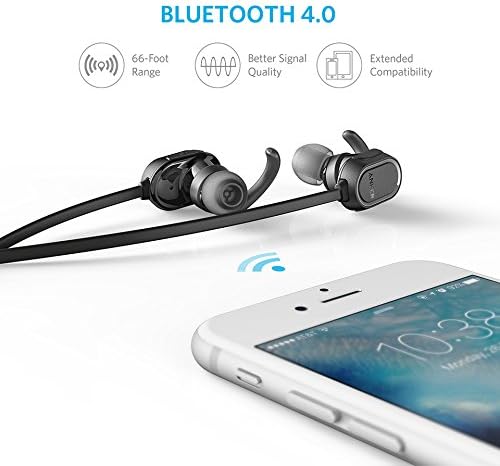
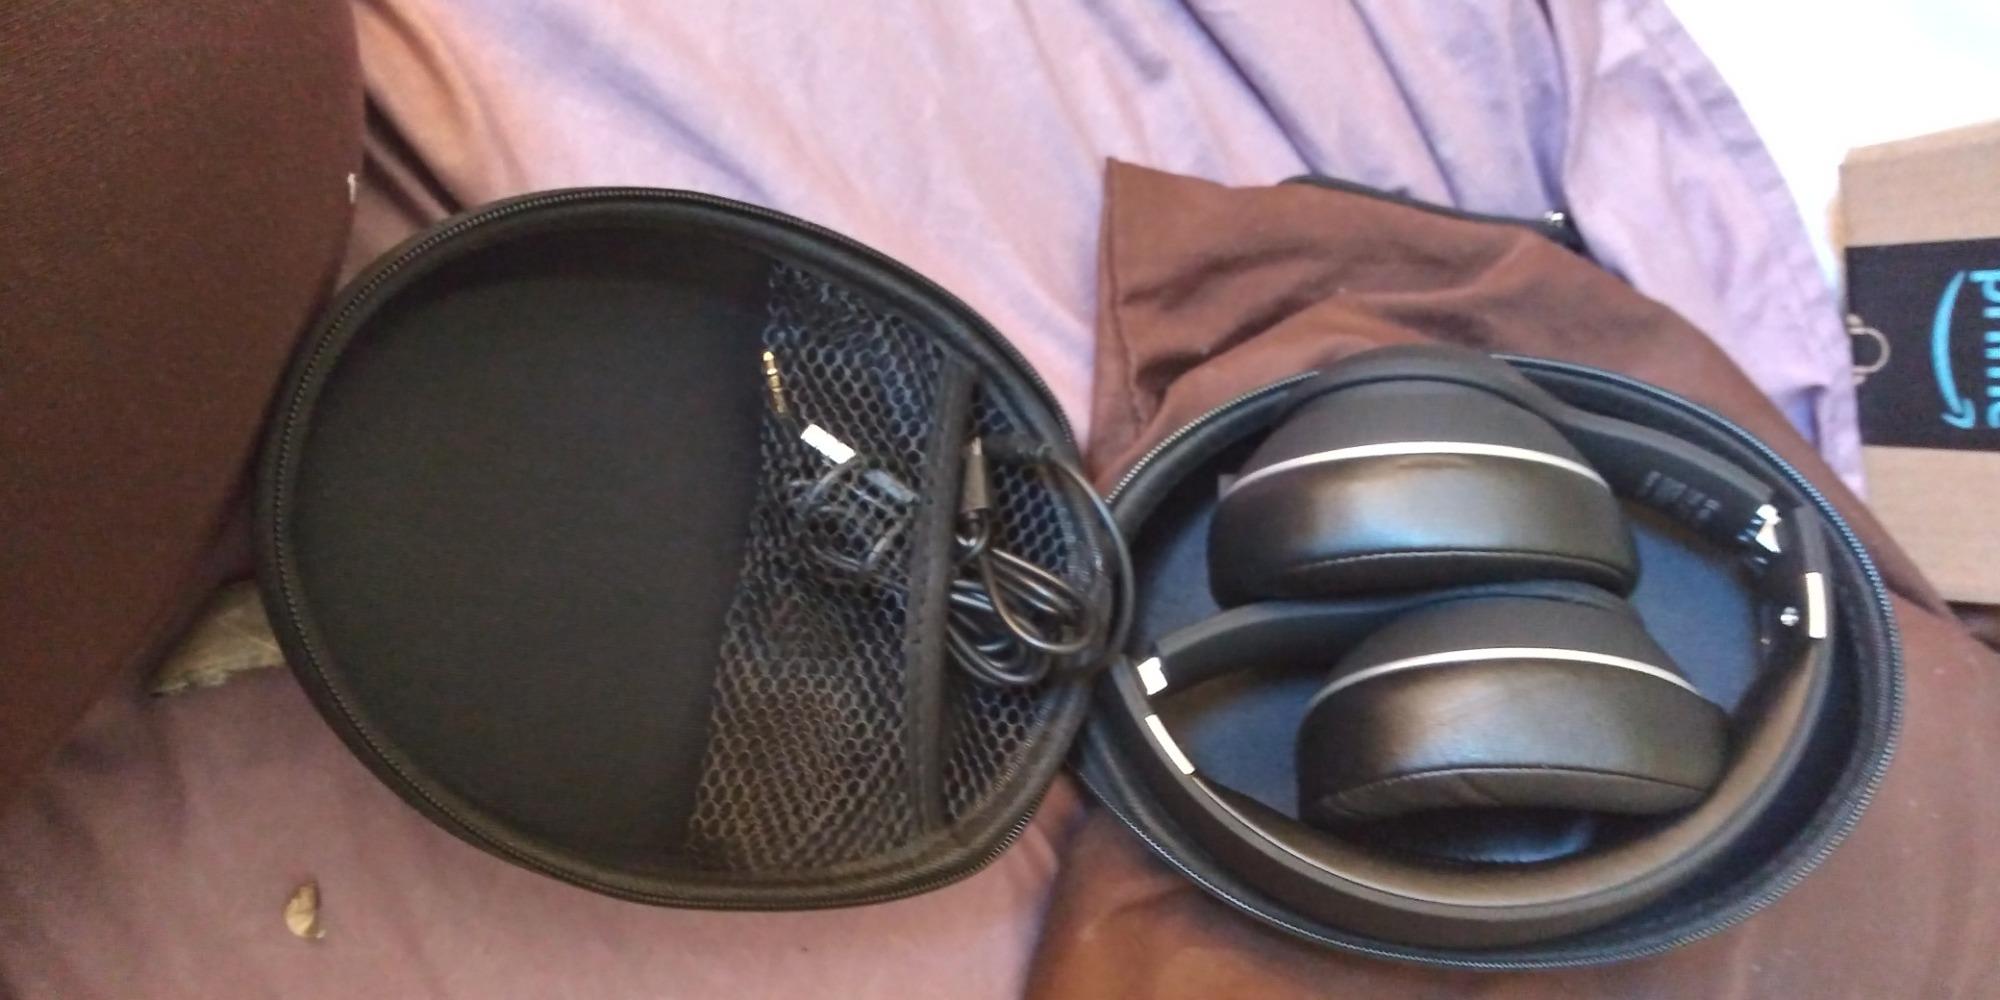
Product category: headphones
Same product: no